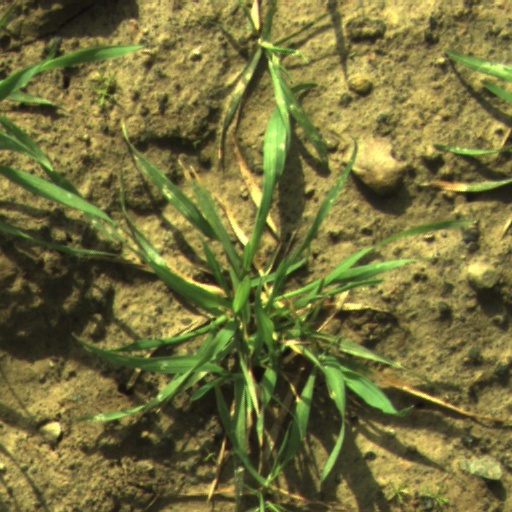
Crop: wheat